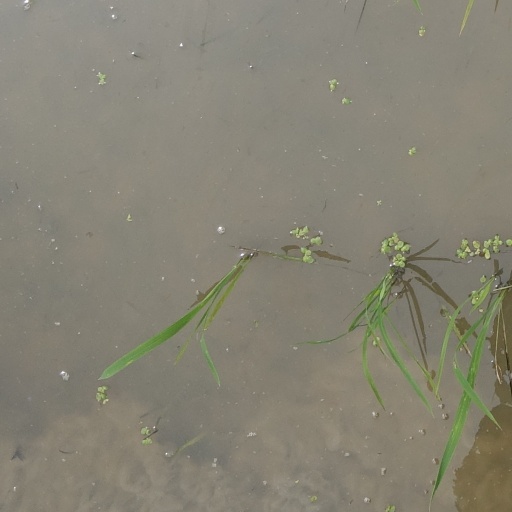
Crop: rice